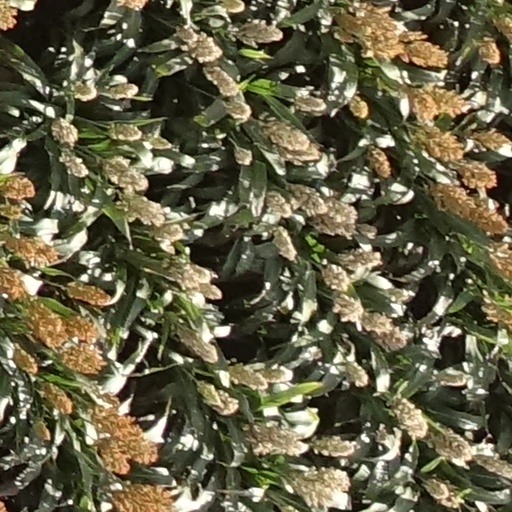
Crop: sorghum